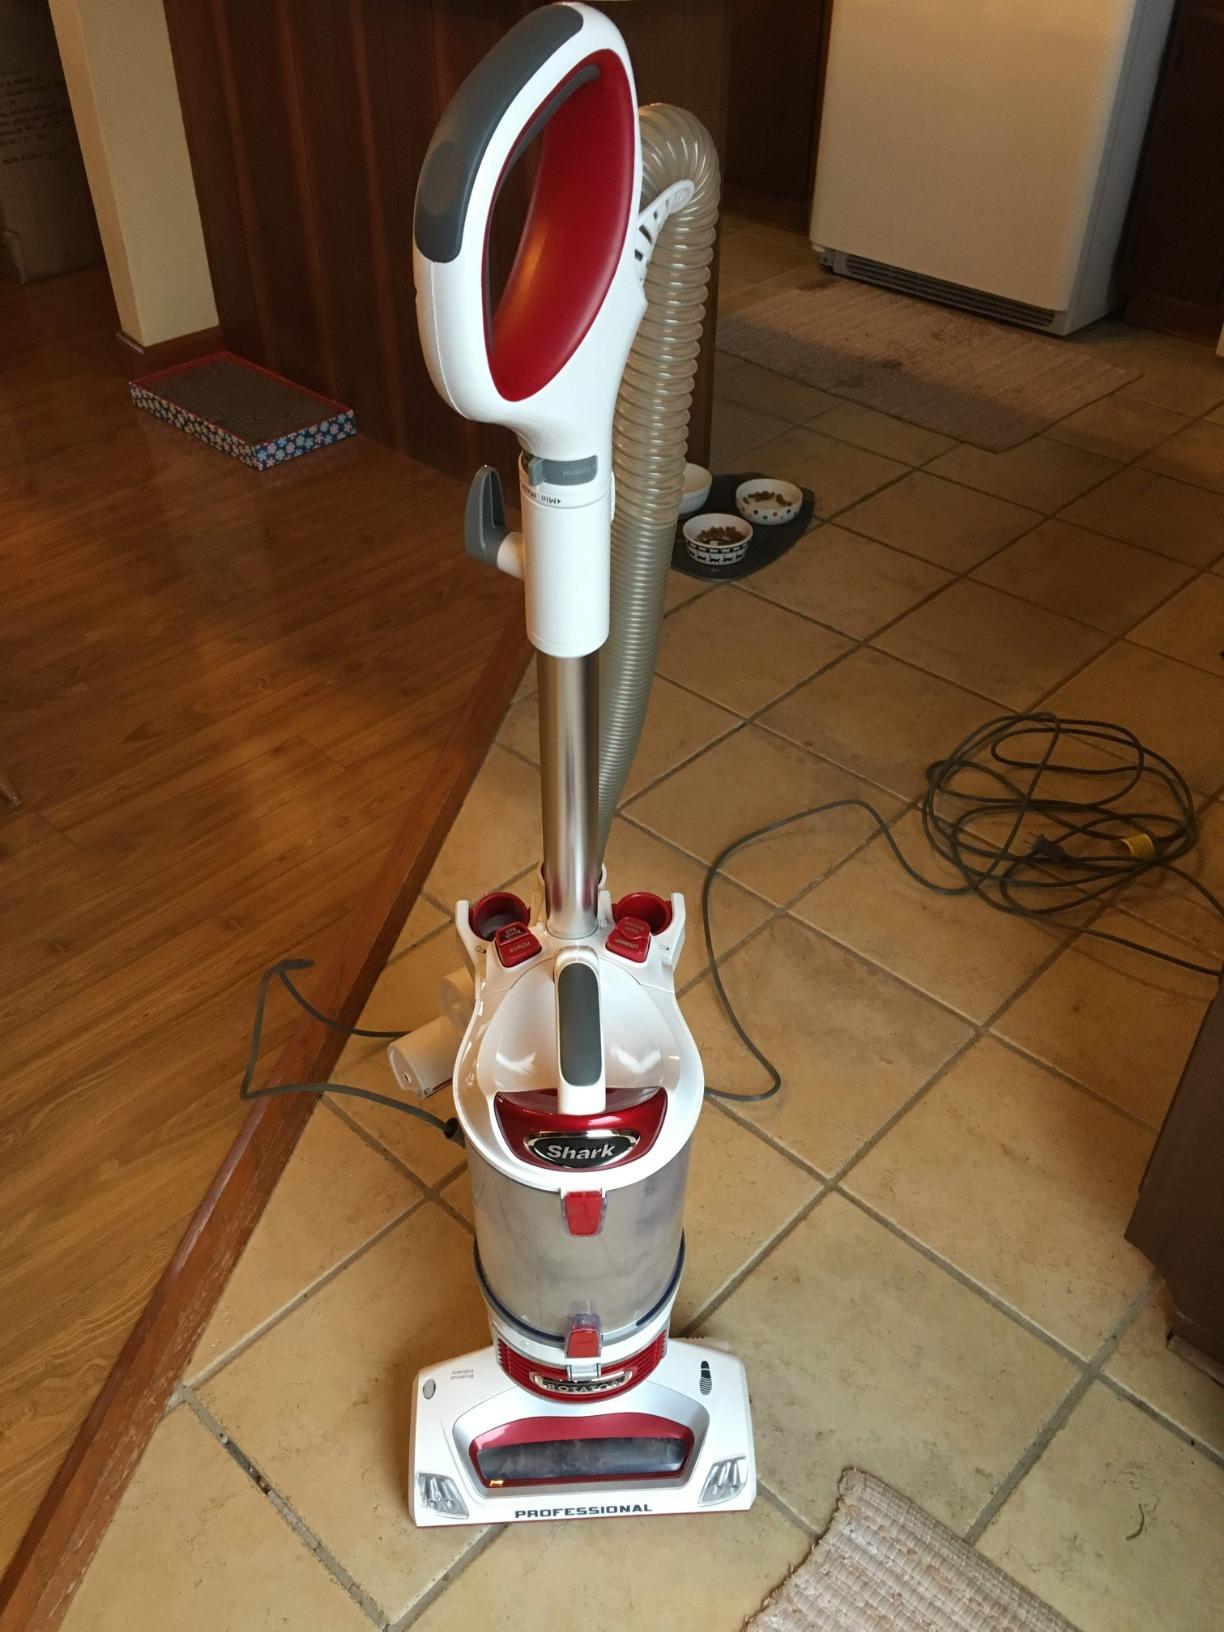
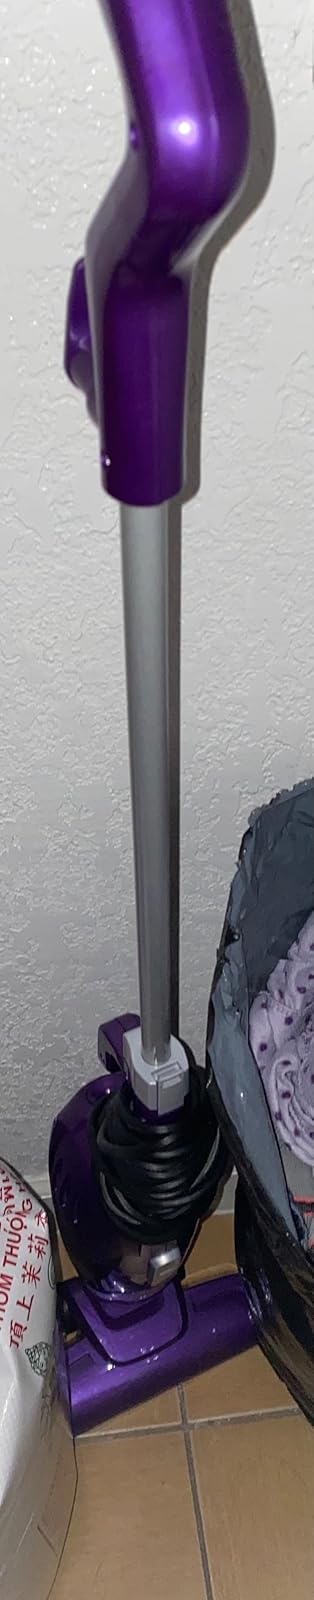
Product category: items_vacuum
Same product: no